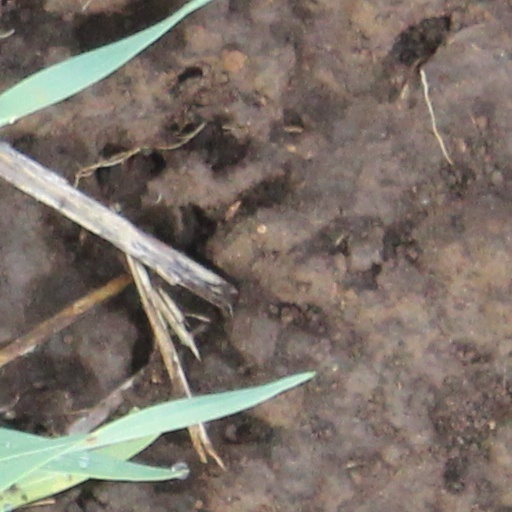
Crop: wheat